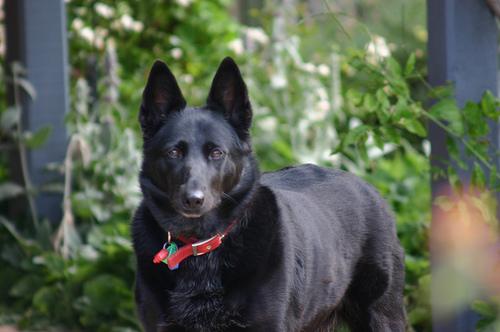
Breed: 209-n000049-kelpie